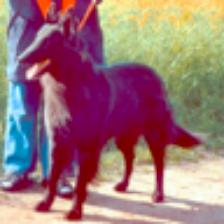
Label: NonHuman